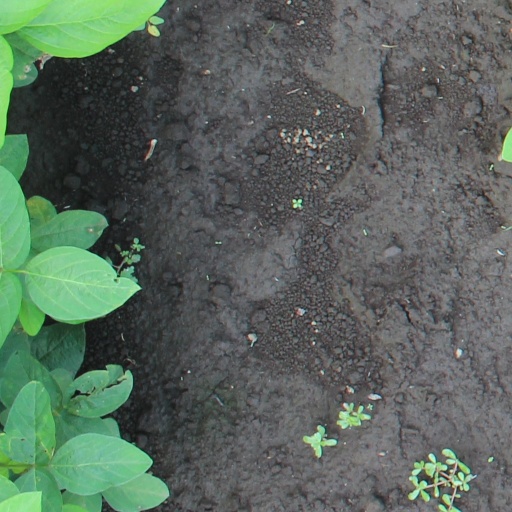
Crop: soybean